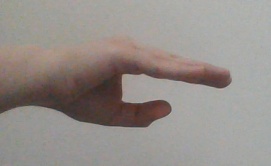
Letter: jeem